Chickens (1921 film)

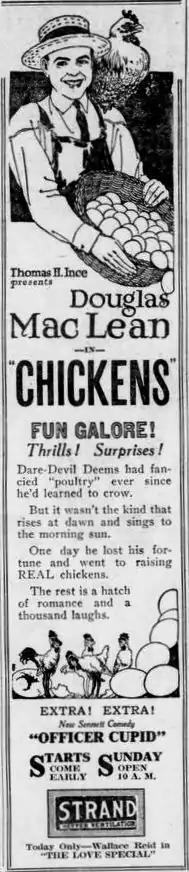
Newspaper ad

Chickens is a 1921 American silent comedy drama film directed by Jack Nelson and written by Agnes Christine Johnston based on the story "Yanconna Yillies" by Herschel S. Hall. The film stars Douglas MacLean, Gladys George, Claire McDowell, Charles Hill Mailes, Raymond Cannon, and Willis Marks. The film was released on February 13, 1921, by Paramount Pictures. It is not known whether the film currently survives.